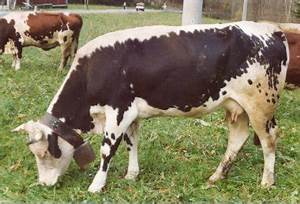
Label: cow